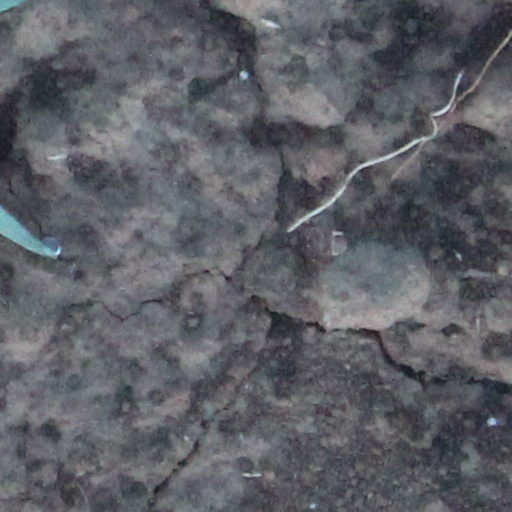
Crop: wheat